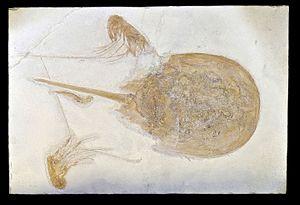
Limule (SP.)- Limulidae Localité
Les Limulidés sont la famille d'arthropodes chélicérés regroupant les limules modernes. Ce sont des arthropodes marins ressemblant à des crabes ayant une forme de fer à cheval.